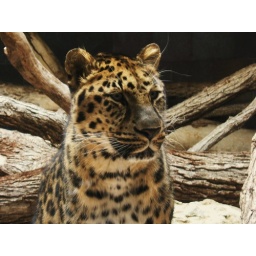
This cat was looking back at the baby lion who was just as interested in him as he was the lion.